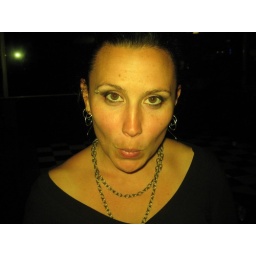
- shot with green tissue paper over the flash